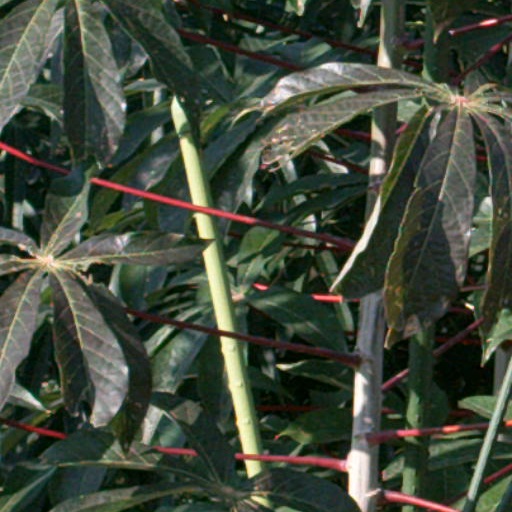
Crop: cassava